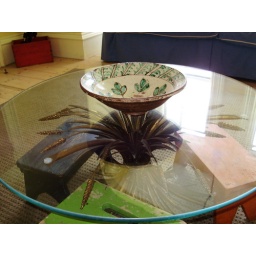
the coffee table in the living room of our rental house